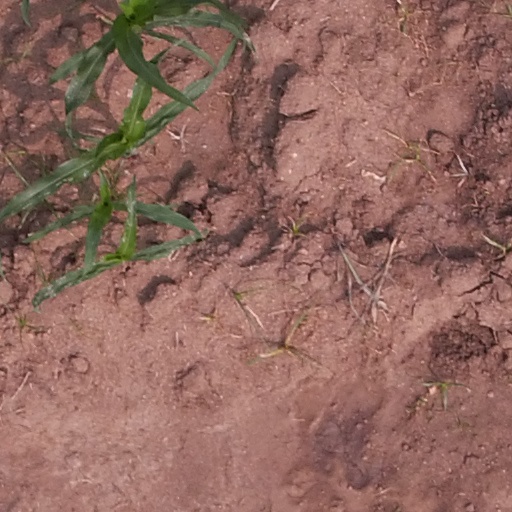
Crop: maize; corn